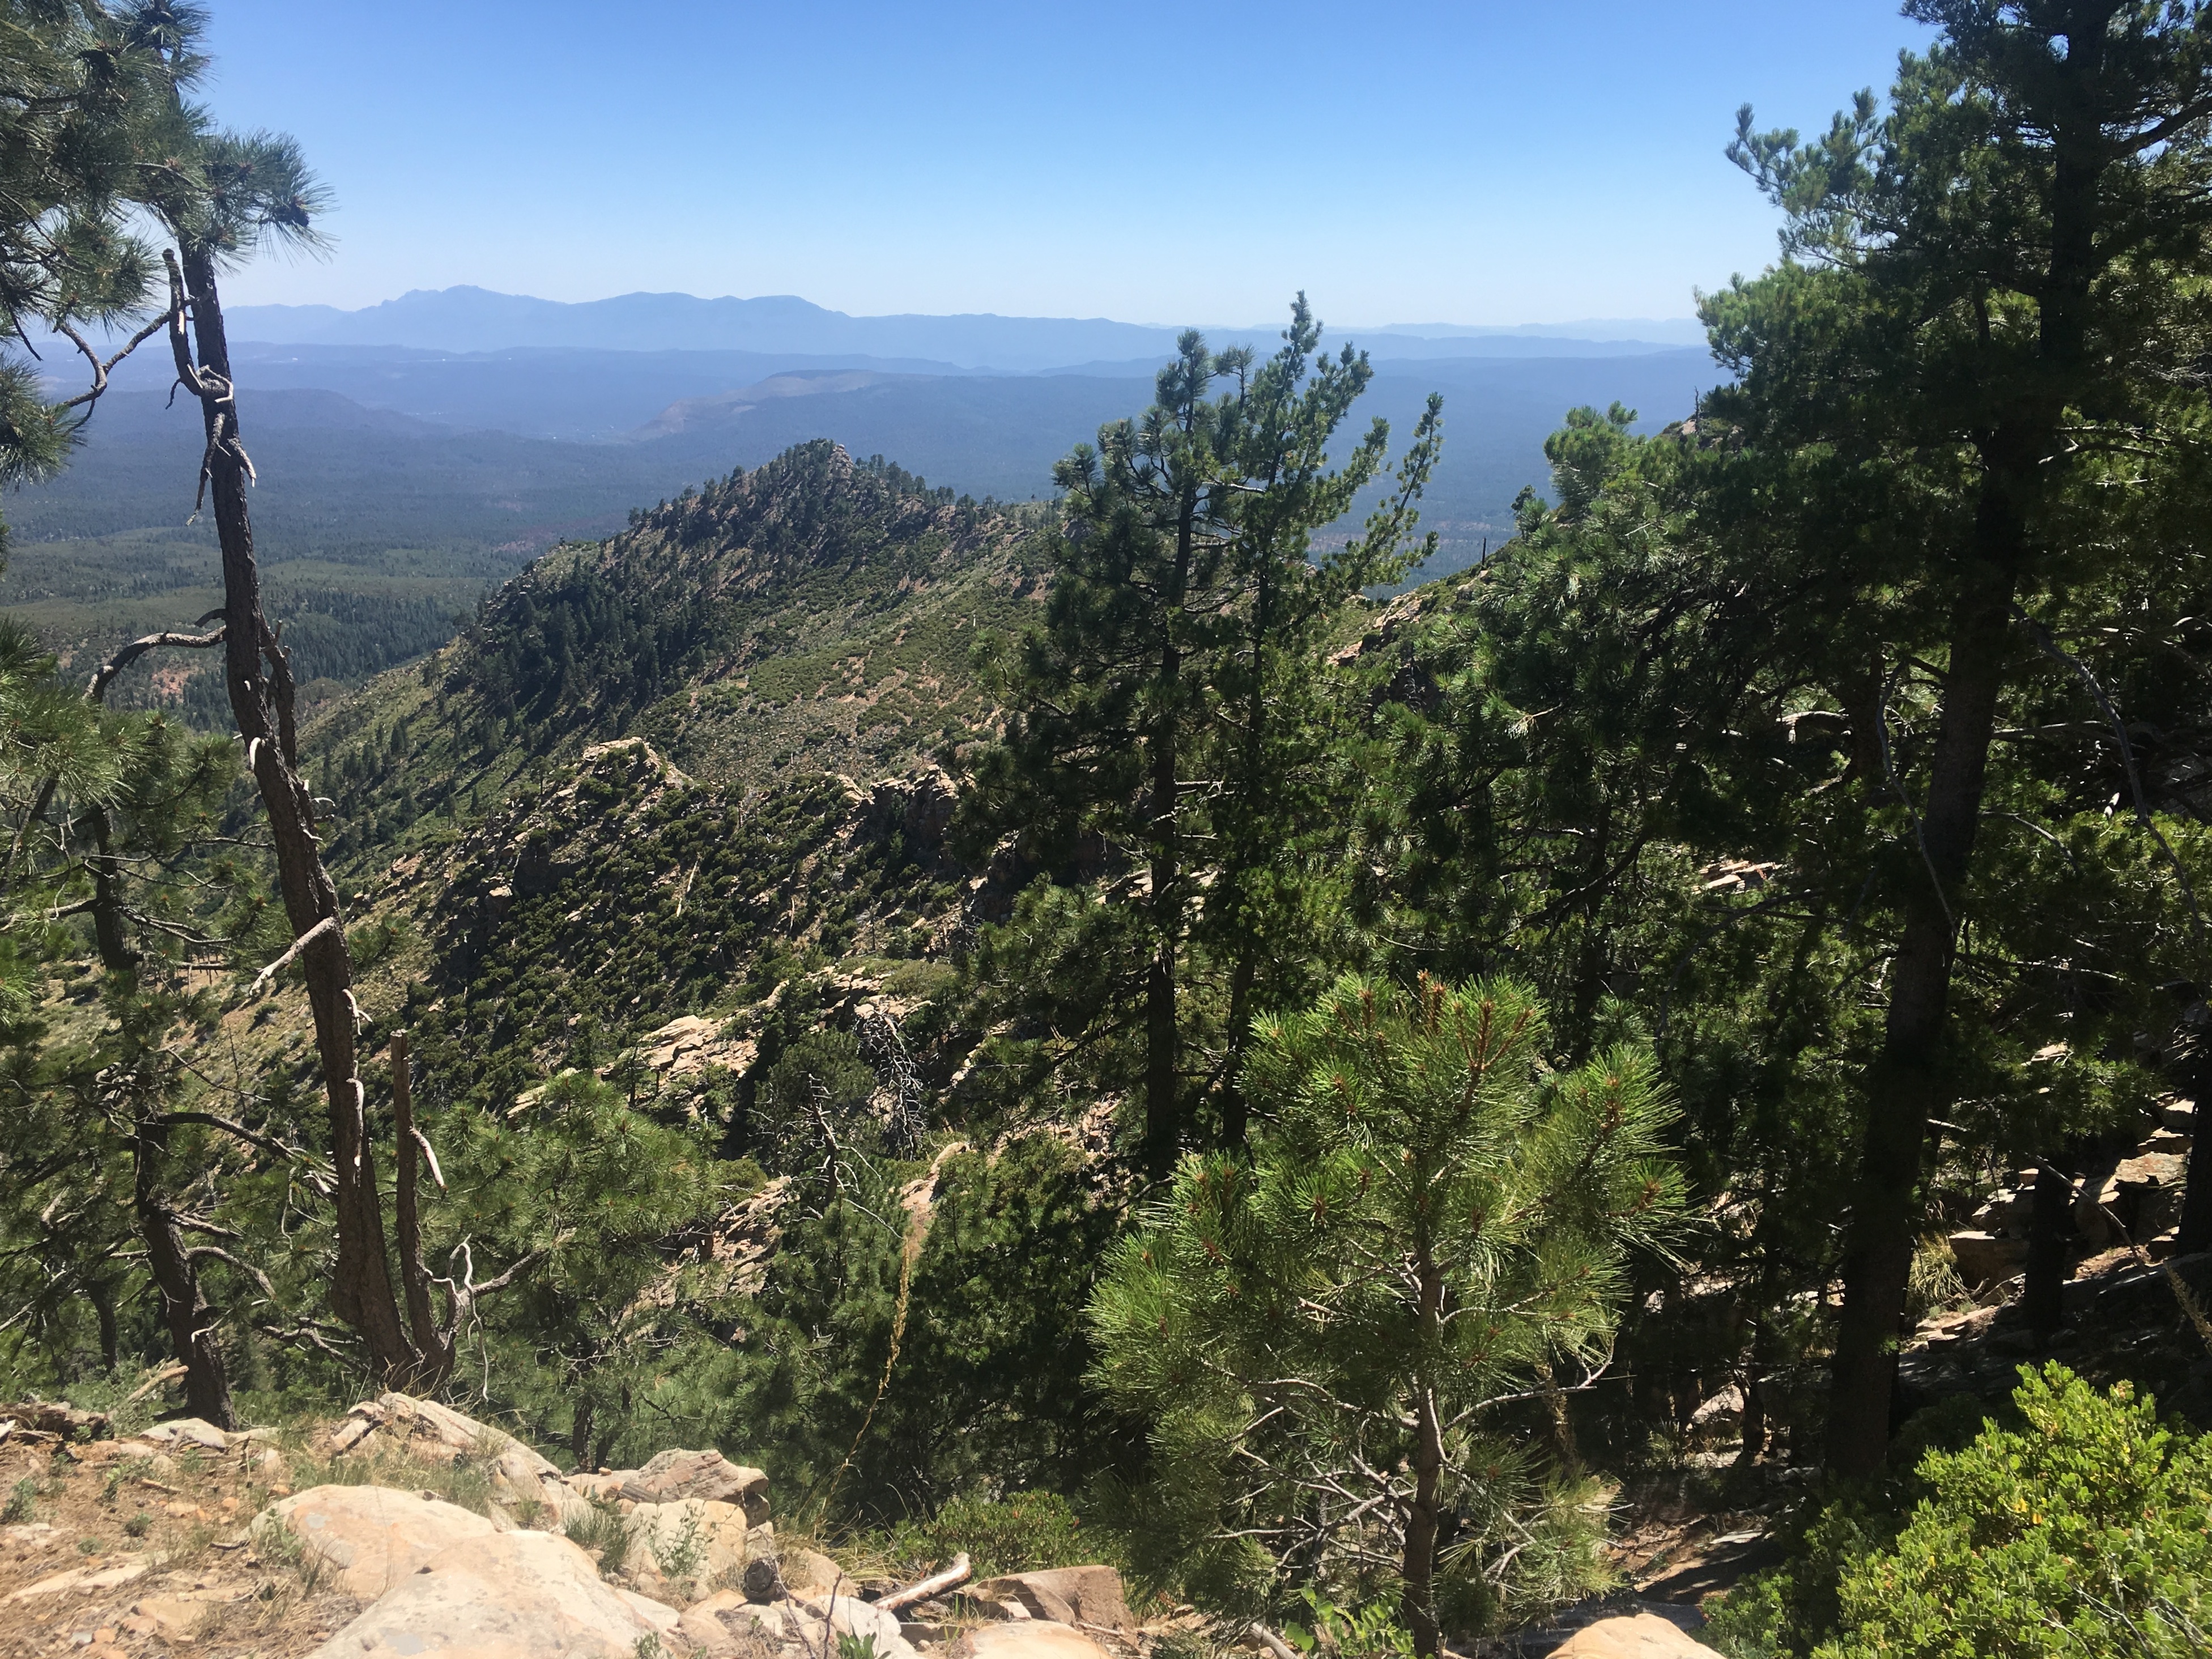
tree, forest, wilderness, walking, mountain, hiking, trail, adventure, valley, jungle, national park, ridge, vegetation, rainforest, mogollonrim, ecosystem, natural environment, mountainous landforms